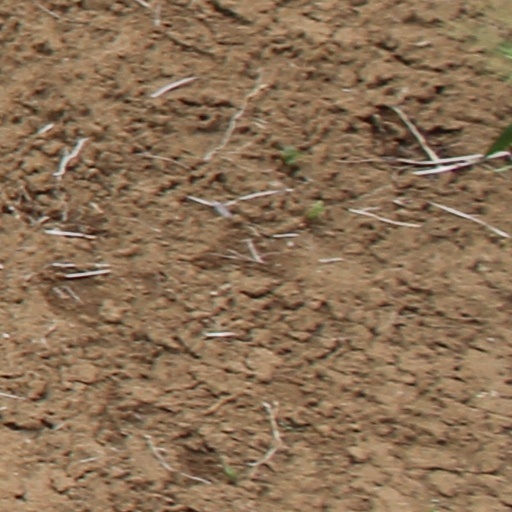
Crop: wheat